Kadish Luz

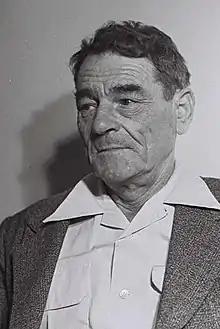
Luz in 1955

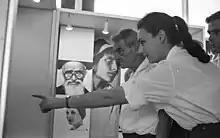
Kadish Luz visiting the "Shalom Al Israel" exhibition in 1969

Kadish Luz (10 January 1895 – 4 December 1972) was an Israeli politician who served as Minister of Agriculture between 1955 and 1959 and as Speaker of the Knesset from 1959 and 1969.